Peter Anich

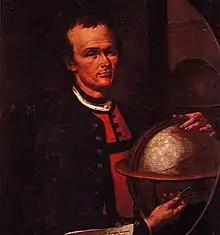
Peter Anich by Philipp Haller, 1759.

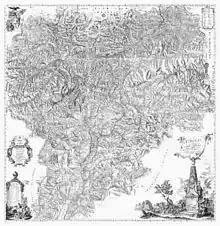
Atlas Tyrolensis

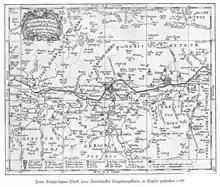
Anich's last work, Innsbruck, 1766.

Peter Anich (February 7, 1723 – September 1, 1766) was an Austrian cartographer and maker of mathematical instruments.